Tower Ridge

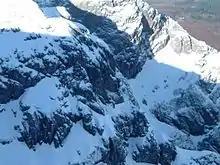
Climbers on the Easter Traverse below the Great Tower in full winter conditions

Tower Ridge is one of several ridges protruding north east from the summit plateau of Ben Nevis, the highest mountain in the United Kingdom.